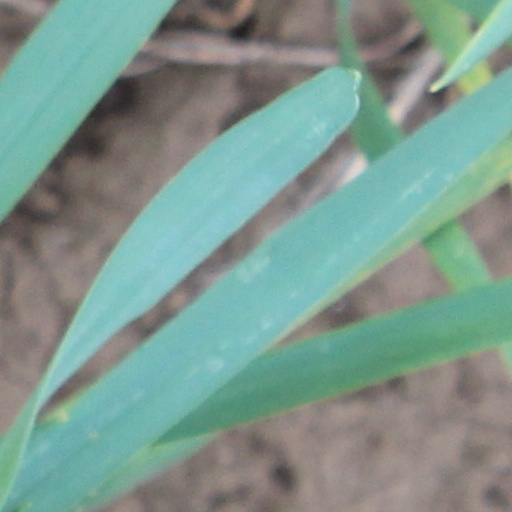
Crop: wheat